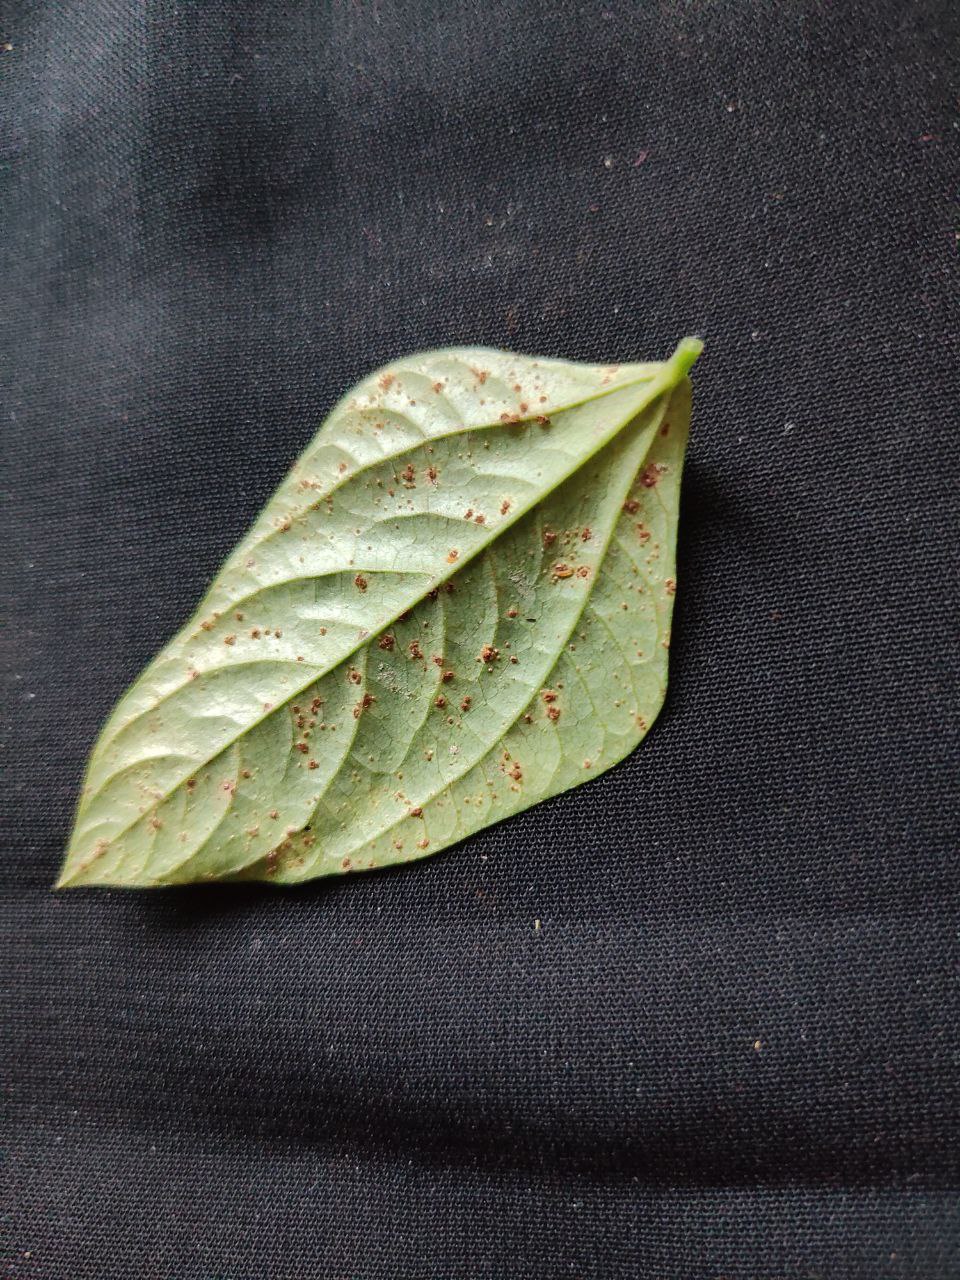
Crop: cowpea
Leaf condition: Septoria leaf spot